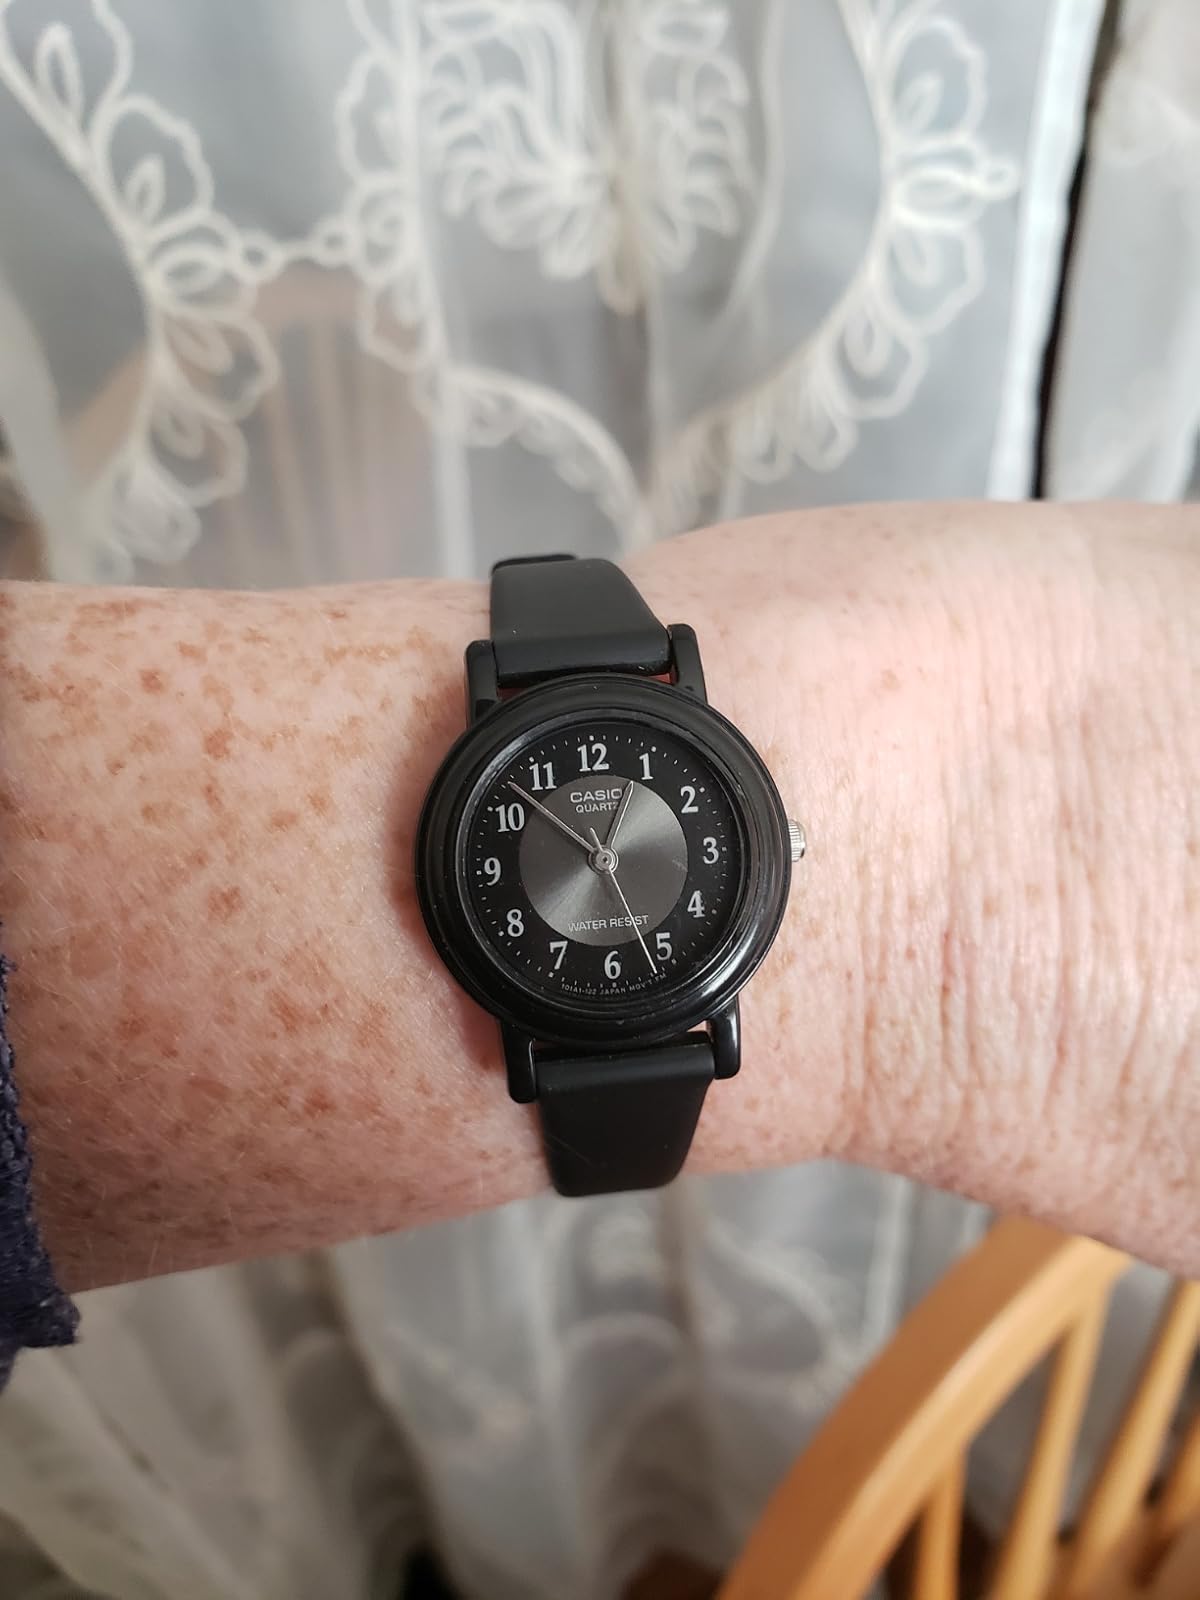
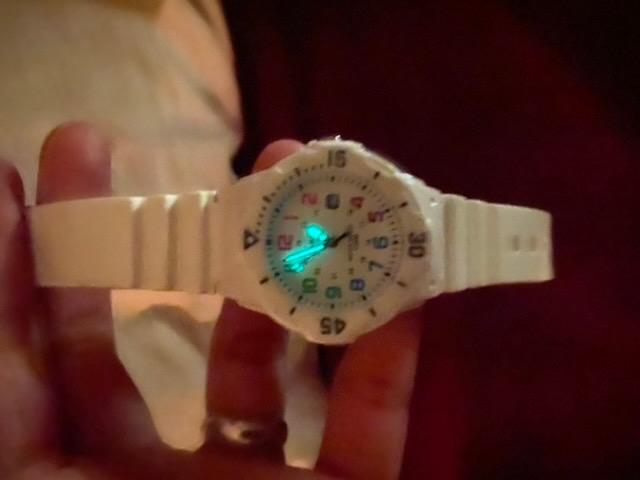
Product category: accessories_watch
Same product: no